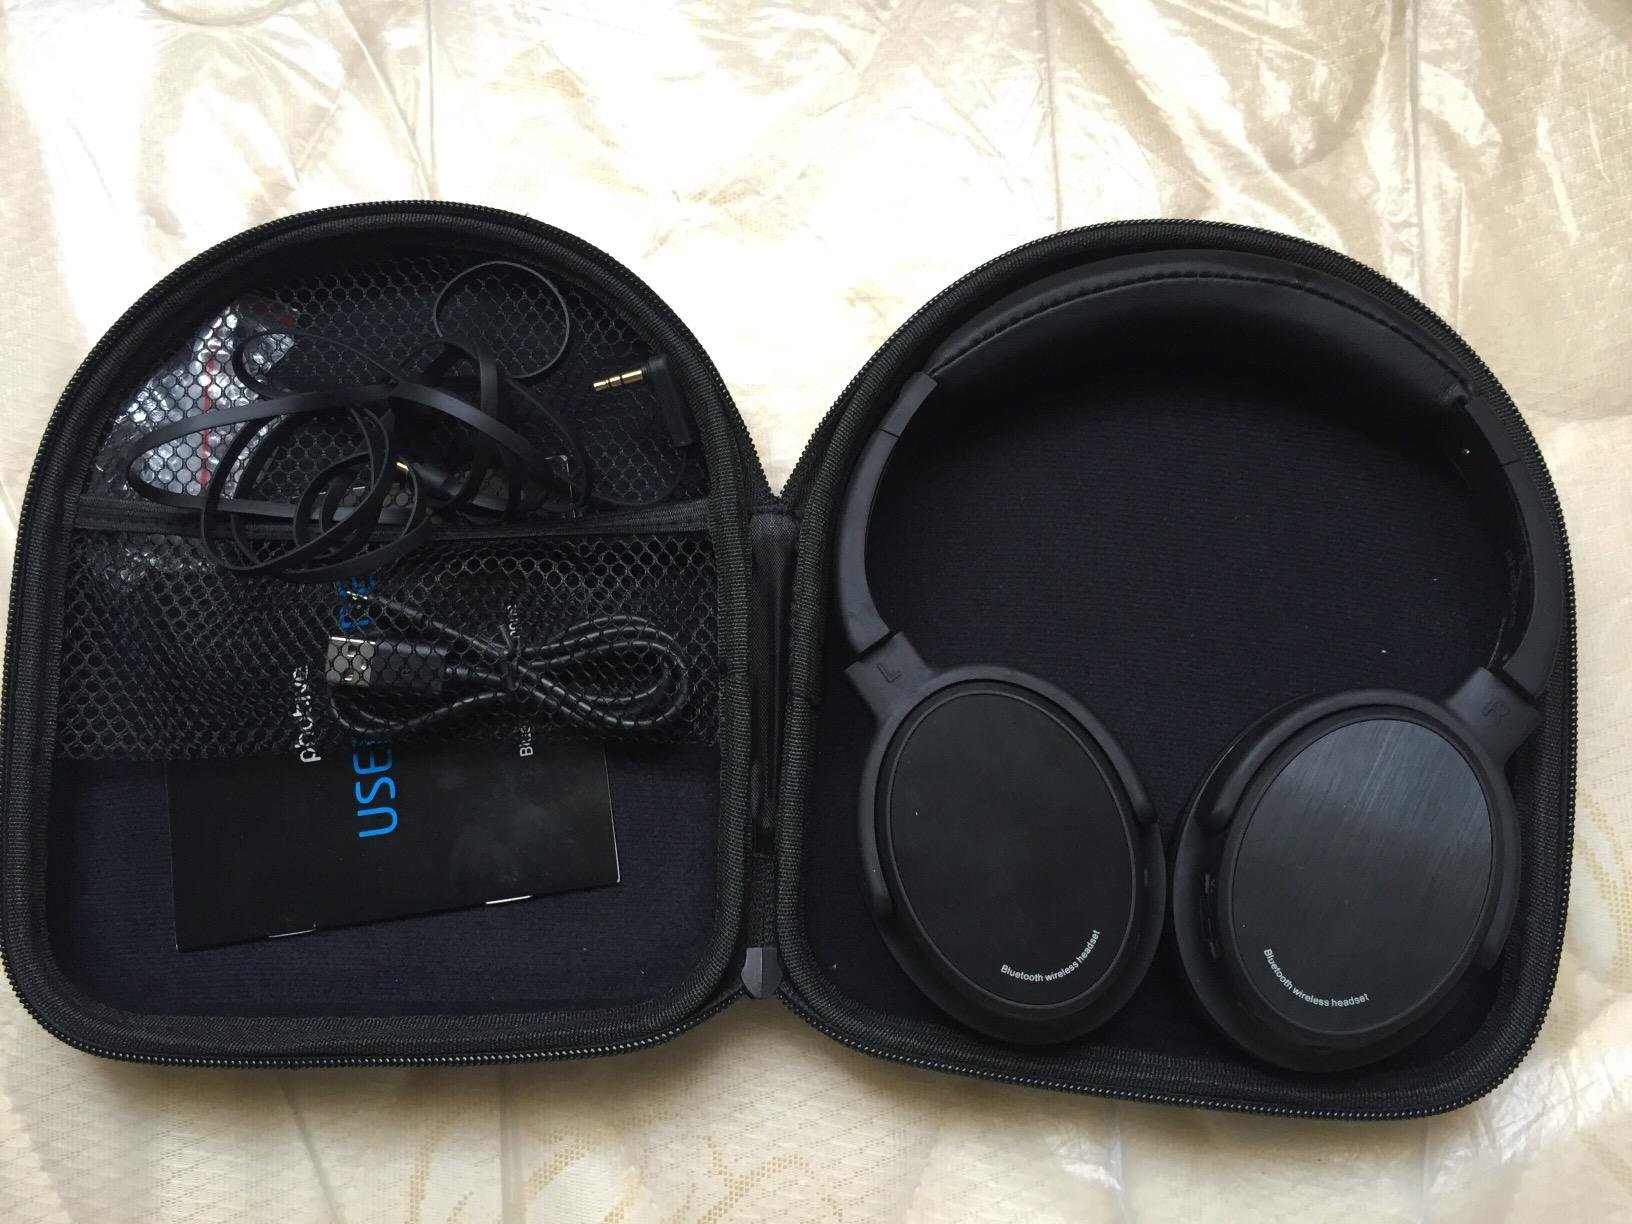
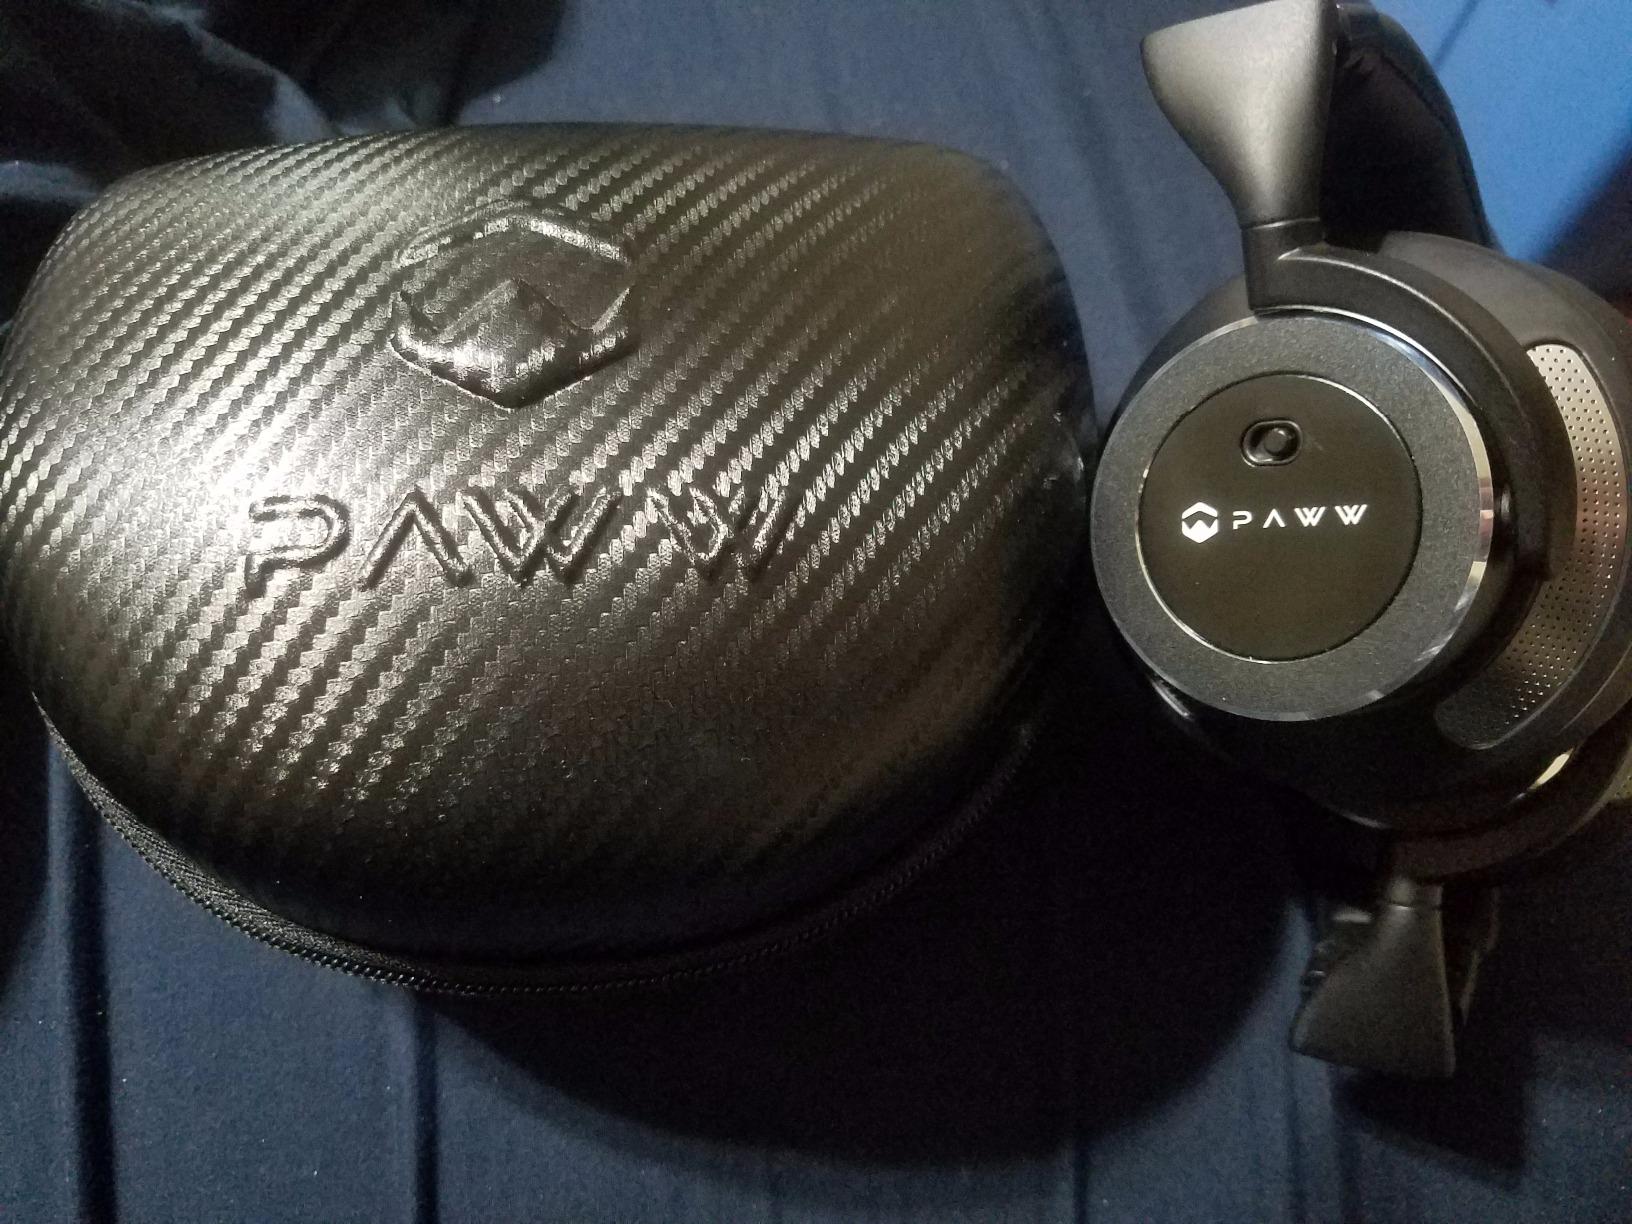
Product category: headphones
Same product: no